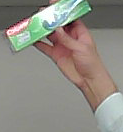
Product: colgate_toothpaste